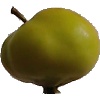
Label: Apple Red Yellow 2